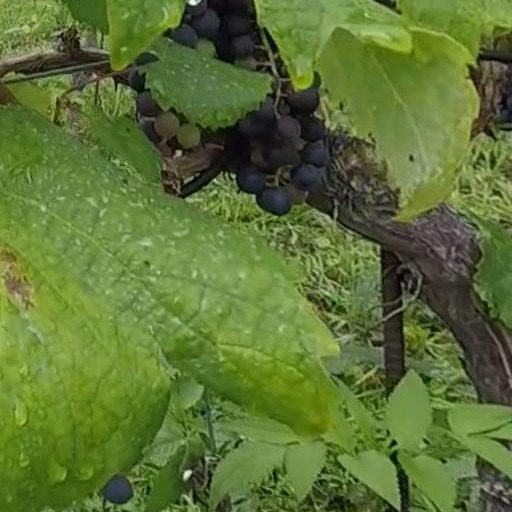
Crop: grape